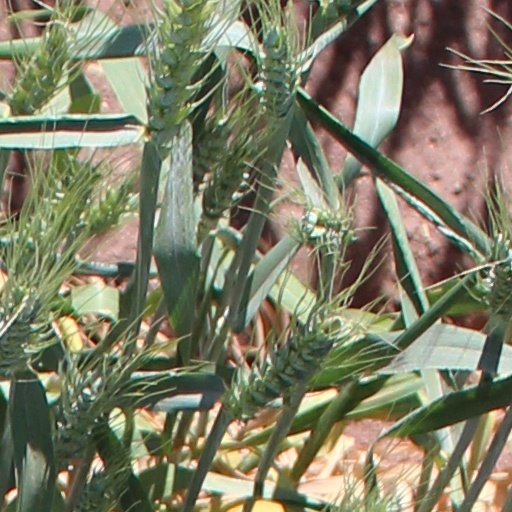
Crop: wheat